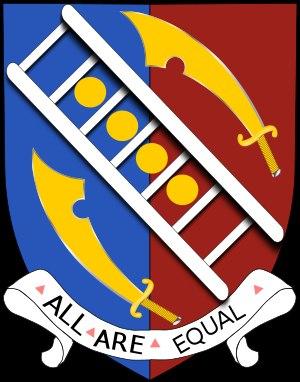
John Simon Bercow, né le 19 janvier 1963 à Edgware, est un homme d'État britannique. Il est président de la Chambre des communes du Royaume-Uni de 2009 à 2019.